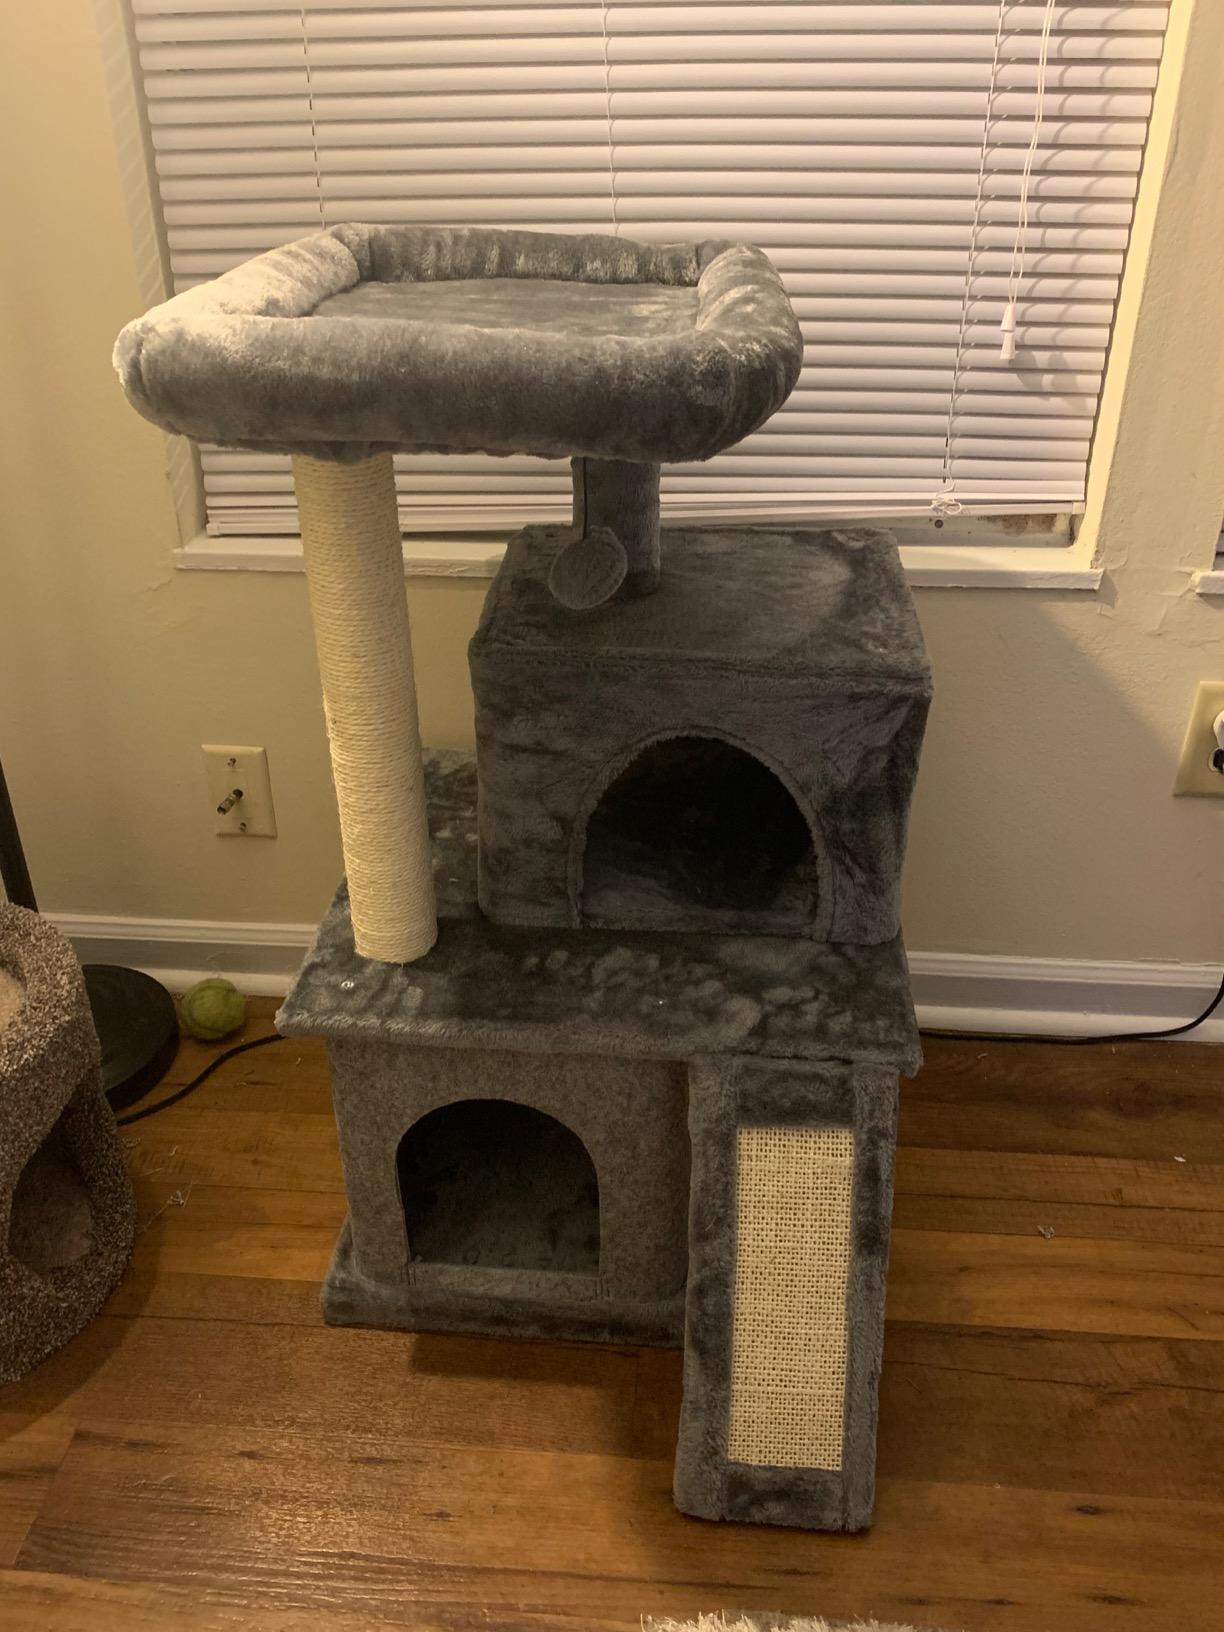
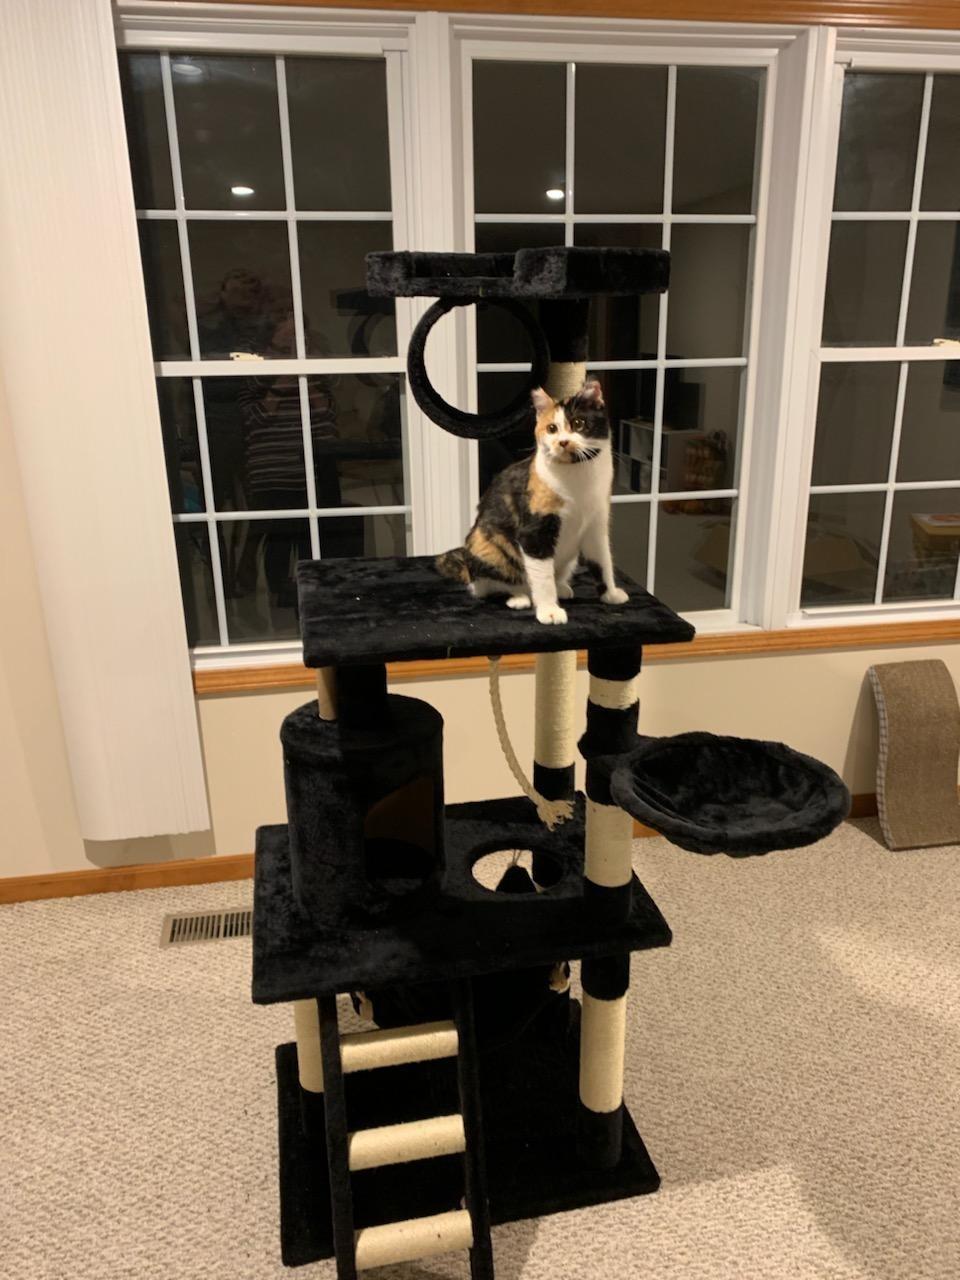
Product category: items_cat tree
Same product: no